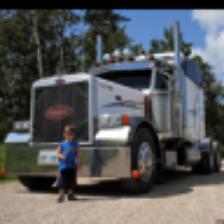
Label: NonHuman